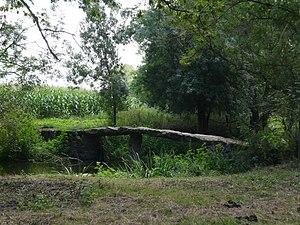
Le pont mégalithique.
Artannes-sur-Thouet est une commune française située dans le département de Maine-et-Loire, en région Pays de la Loire.